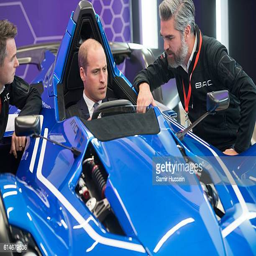
organization leader sits in a car